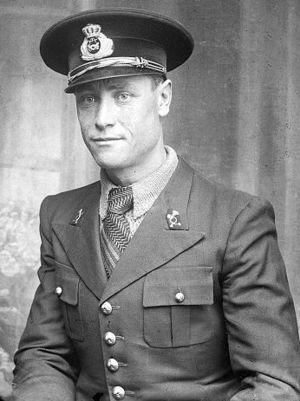
Poșta Română est l'entreprise publique roumaine chargée de la distribution du courrier et du service postal universel.